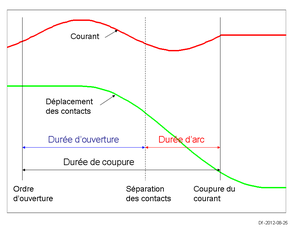
Des essais d'établissement et de coupure sont exigés par la norme internationale CEI 62271-100 pour démontrer les performances d'un disjoncteur à haute tension à courant alternatif. Les normes ANSI/IEEE ont des spécifications similaires qui sont harmonisées en grande partie avec celles de la CEI.